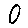
Label: 0